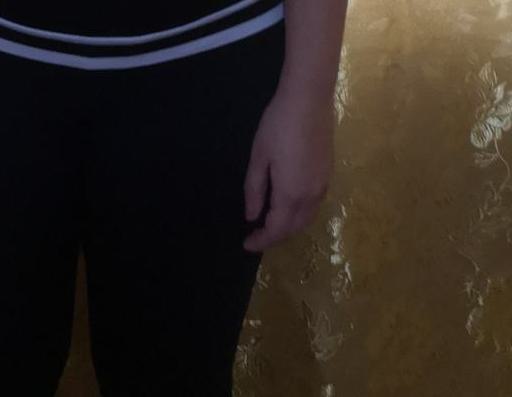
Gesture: no_gesture